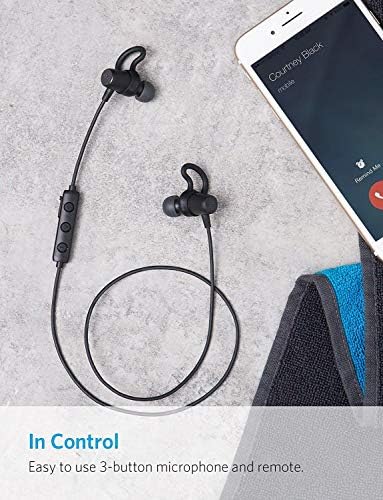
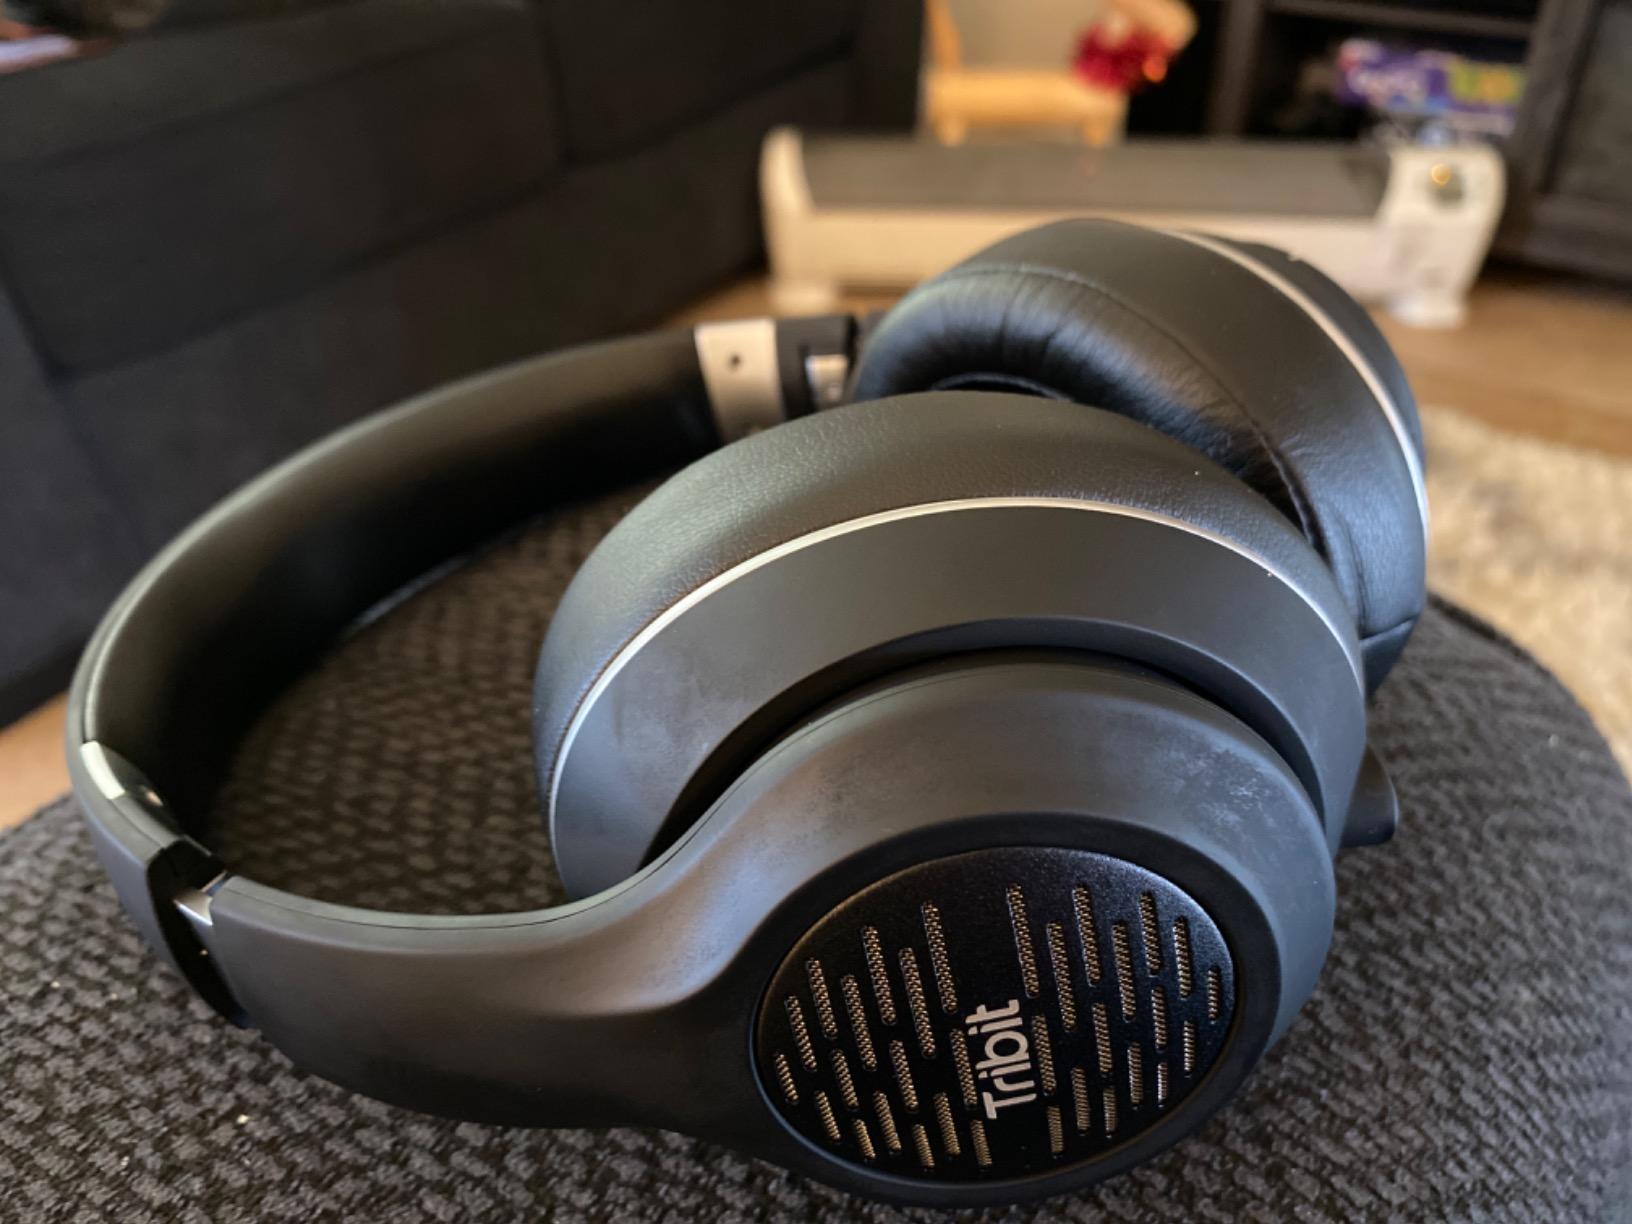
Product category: headphones
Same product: no